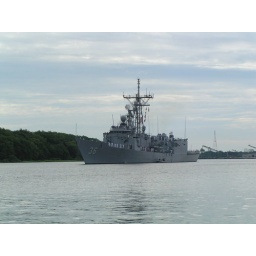
We were walking by the river when a ship was coming home, all the sailors were on deck...very cool site.